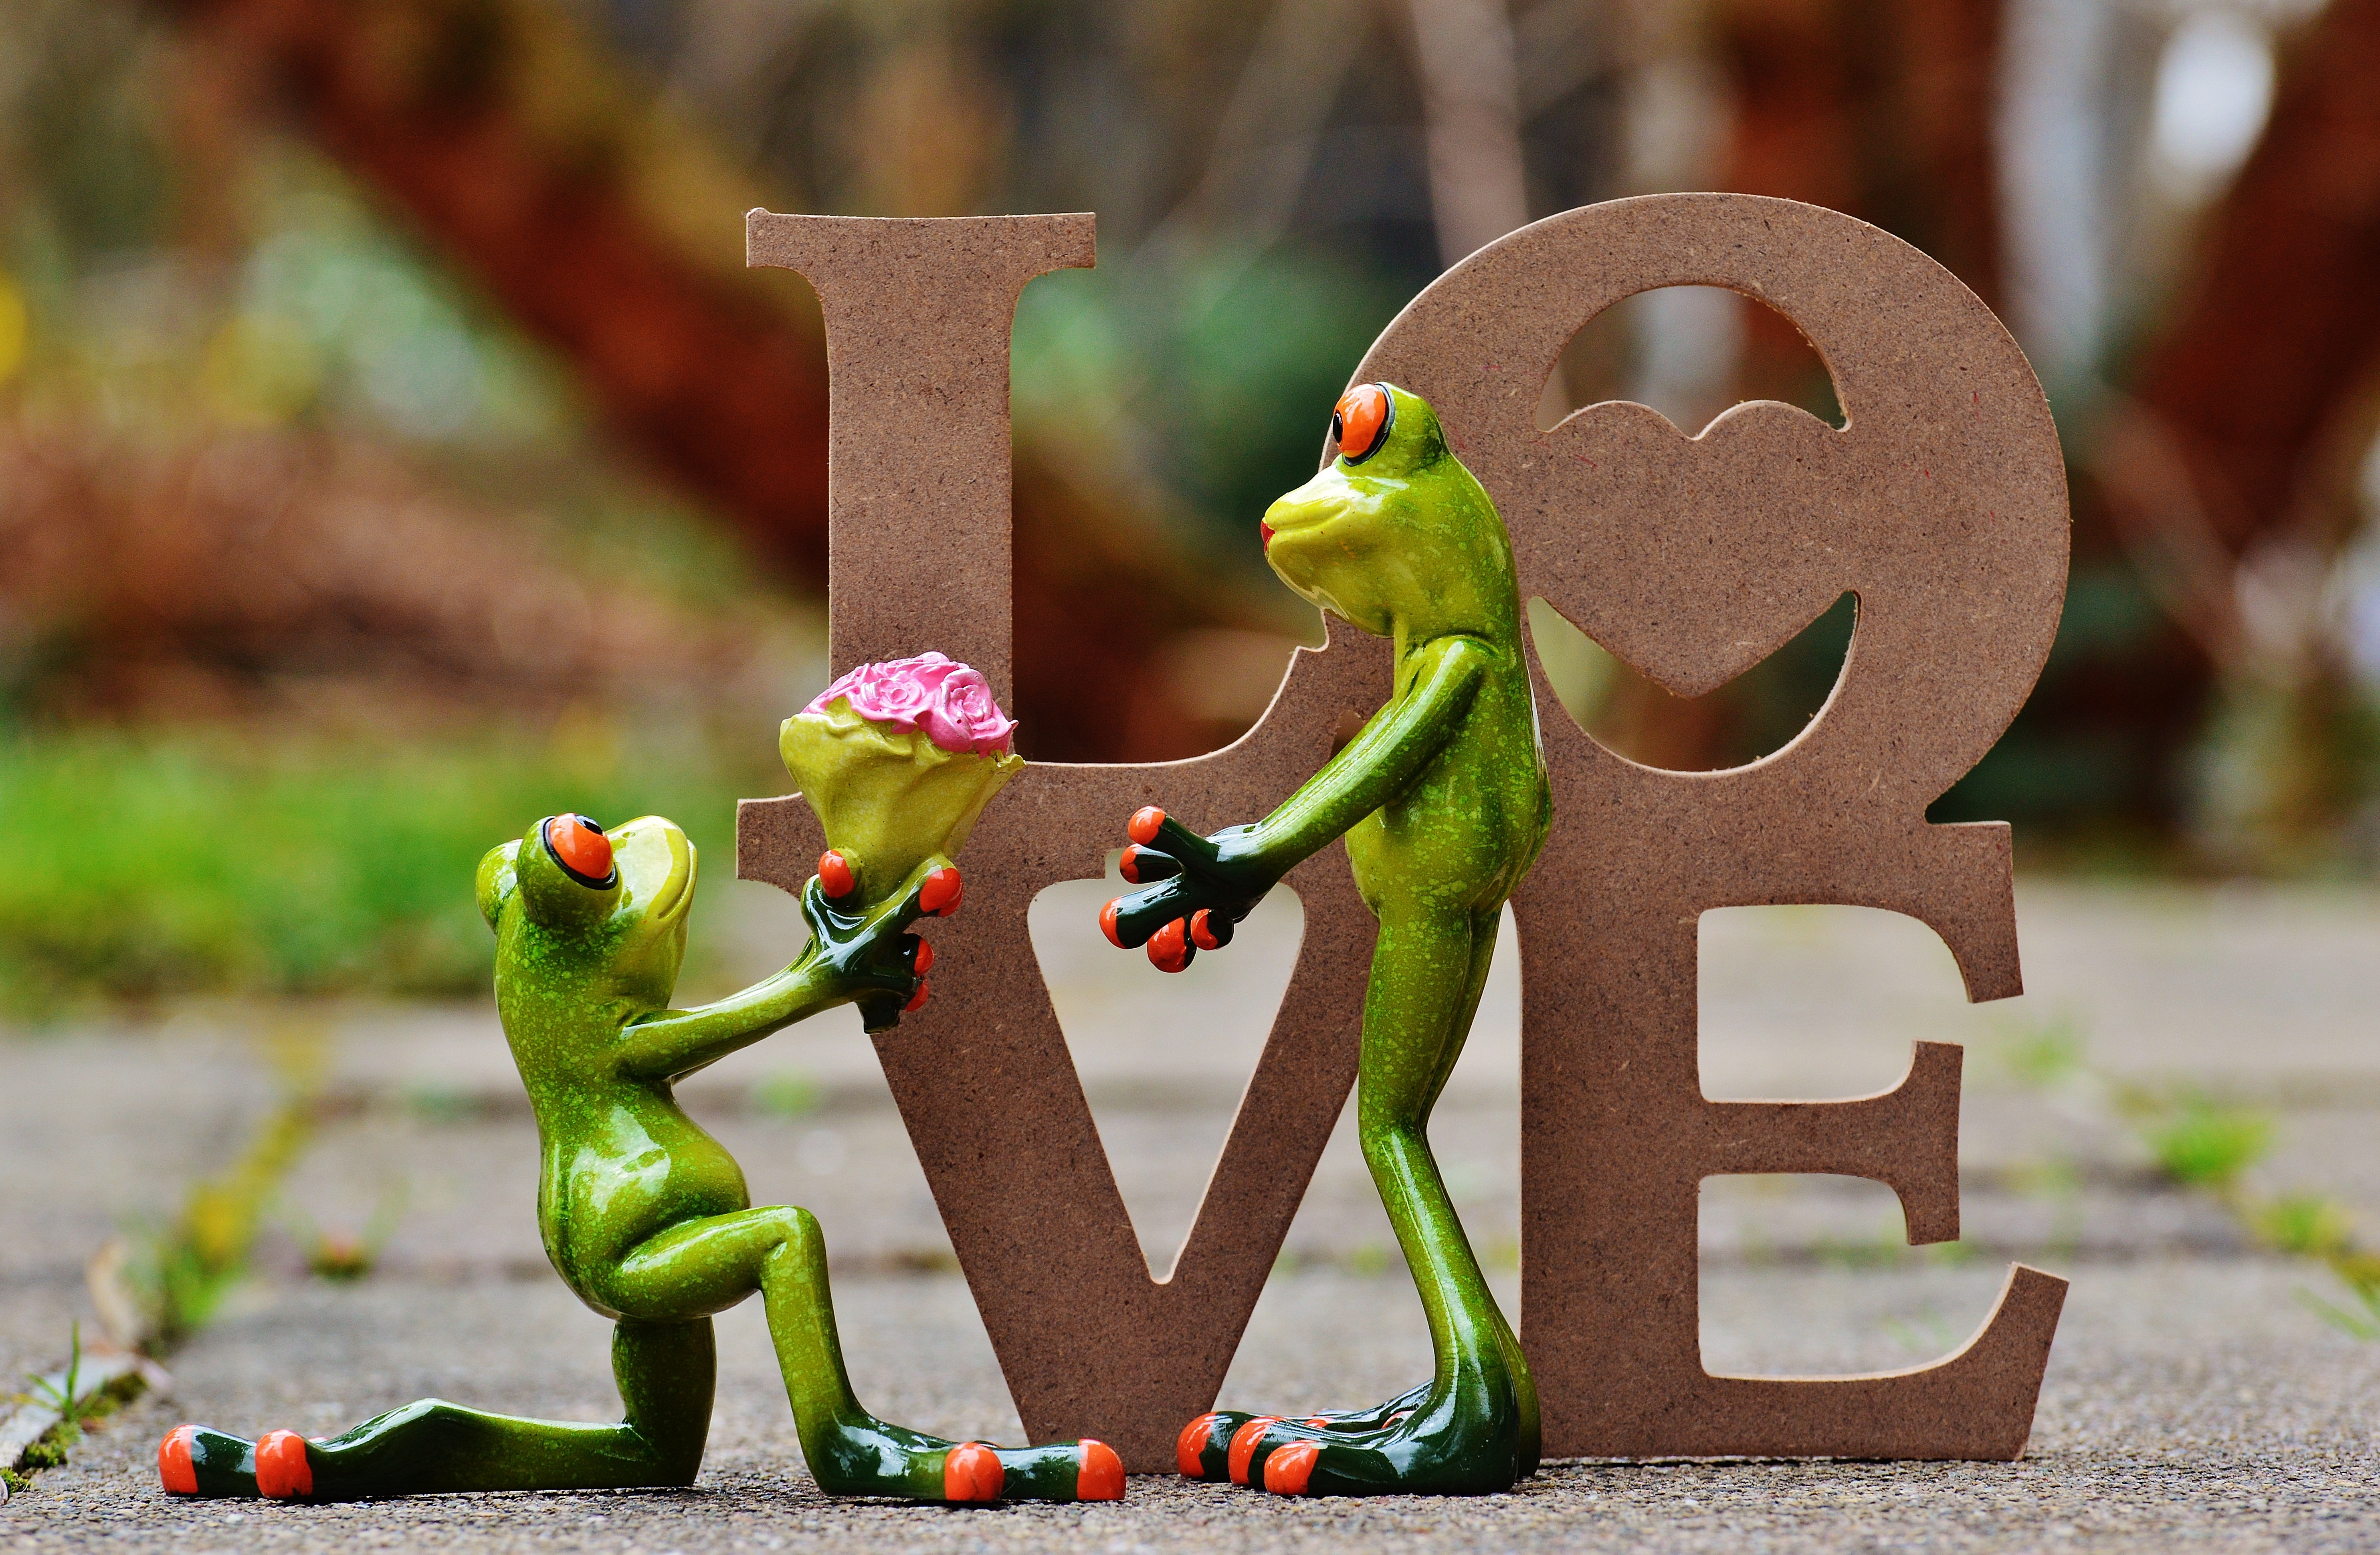
sweet, cute, love, gift, green, frog, toy, flowers, roses, art, affection, funny, knee, greeting, valentine's day, forgive, marriage proposal, excuse me, i beg your pardon